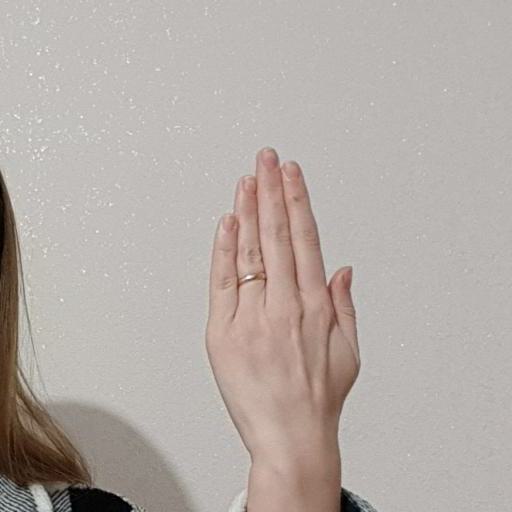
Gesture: stop_inverted